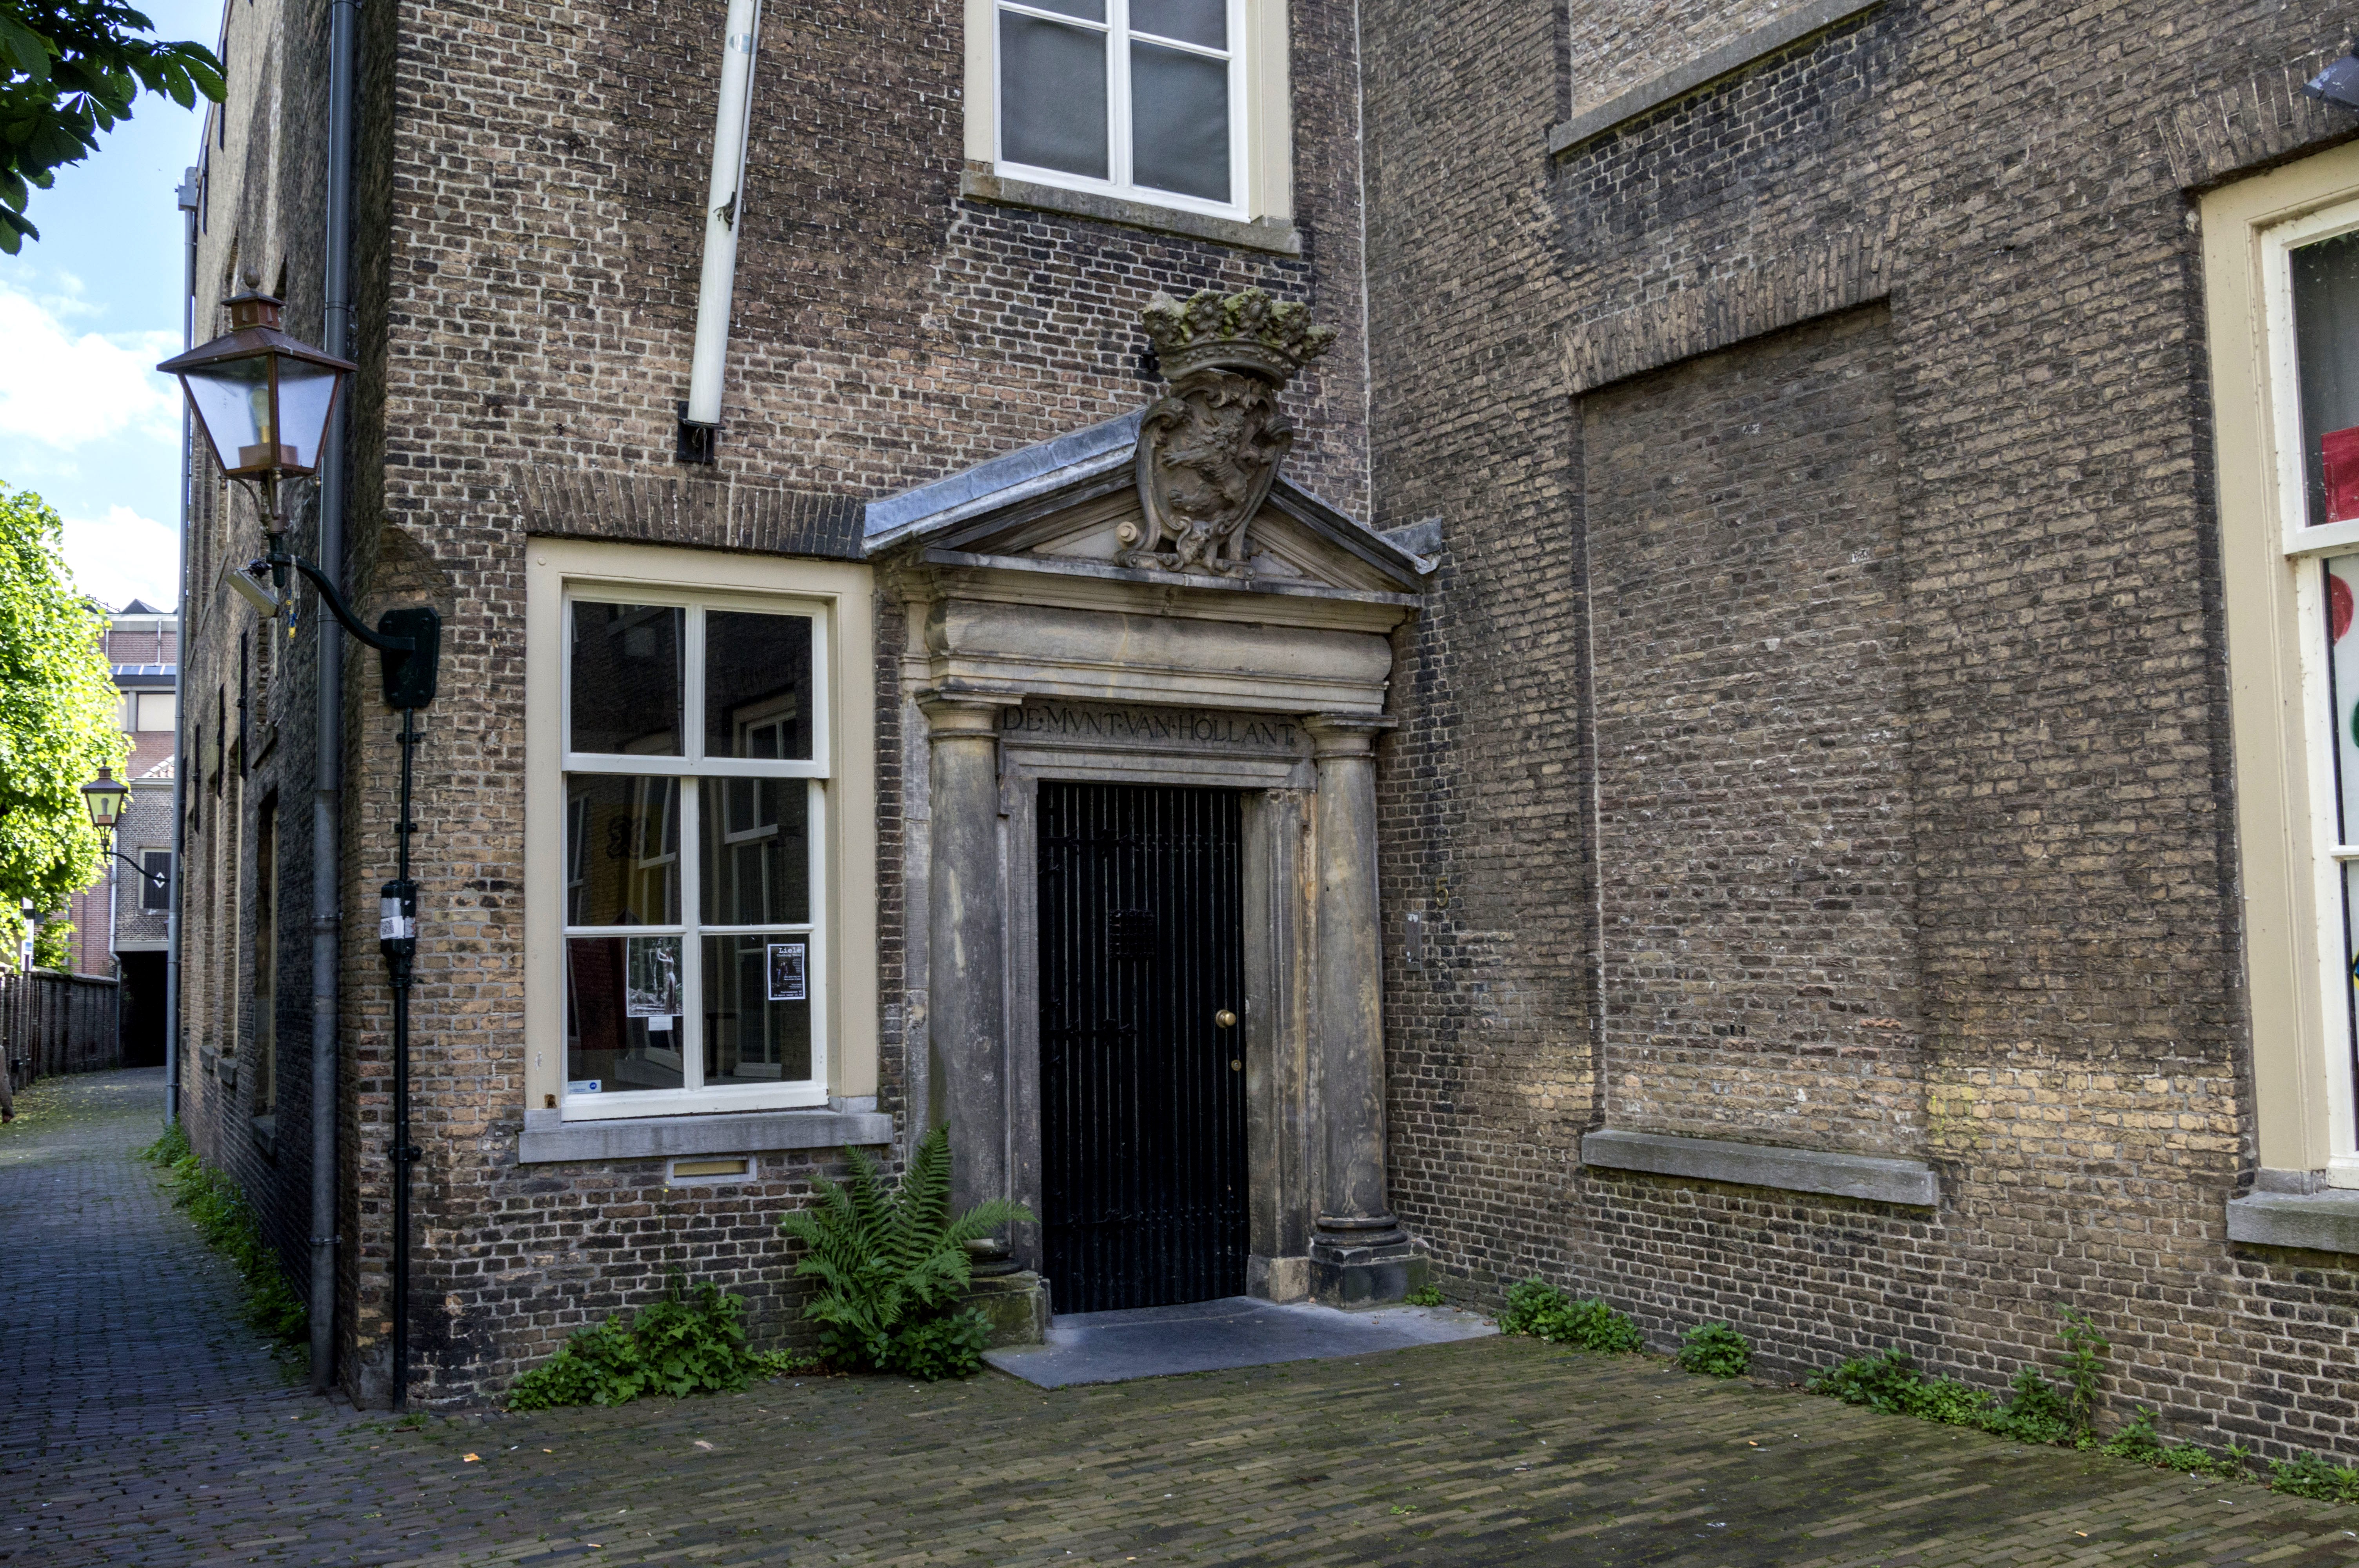
outdoor, architecture, street, photography, mansion, house, window, town, van, building, alley, home, urban, porch, photo, suburb, cottage, facade, property, nikon, historic, mint, holland, nederland, netherlands, courtyard, dutch, outdoorphotography, picture, photograph, fotos, foto, fotografie, royal, estate, urbanphotography, geheugen, paulvandevelde, pdvandevelde, padagudaloma, dordrecht, stadsfotografie, nederlandinfotos, historisch, stadswandeling, architectuur, pvdvfotografie, pdvandeveldedordrecht, diep, rondjedordt, dedordtevaer, dutchphotography, nederlandsefotografie, dutchphotogaraphy, totallydutch, fotografienederland, hollandsefotografie, fotografieholland, dordtmonumenteel, fotosdordrecht, fotosvandordrecht, erfgoedcentrumdiep, openmonumentendag, fotovandeweek, dordrechtmonumenteel, siding, neighbourhood, zeeland, munt, henegouwen, beieren, albrechtvanbeieren, koningklijke, residential area